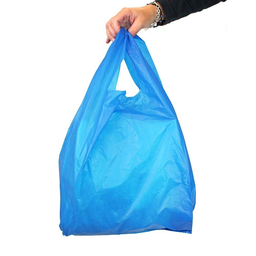
Label: plasticbags